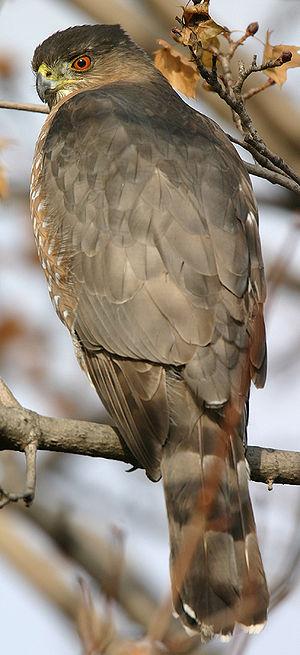
Le Cardinal rouge est une espèce de passereaux de la famille des Cardinalidae. Il doit son nom à la couleur rouge du plumage du mâle qui rappelle les vêtements rouges des cardinaux catholiques. Il est présent au sud du Canada, dans l’est des États-Unis, au Mexique, et au nord du Guatemala et du Belize. Il fréquente les bois, les jardins et les marais.